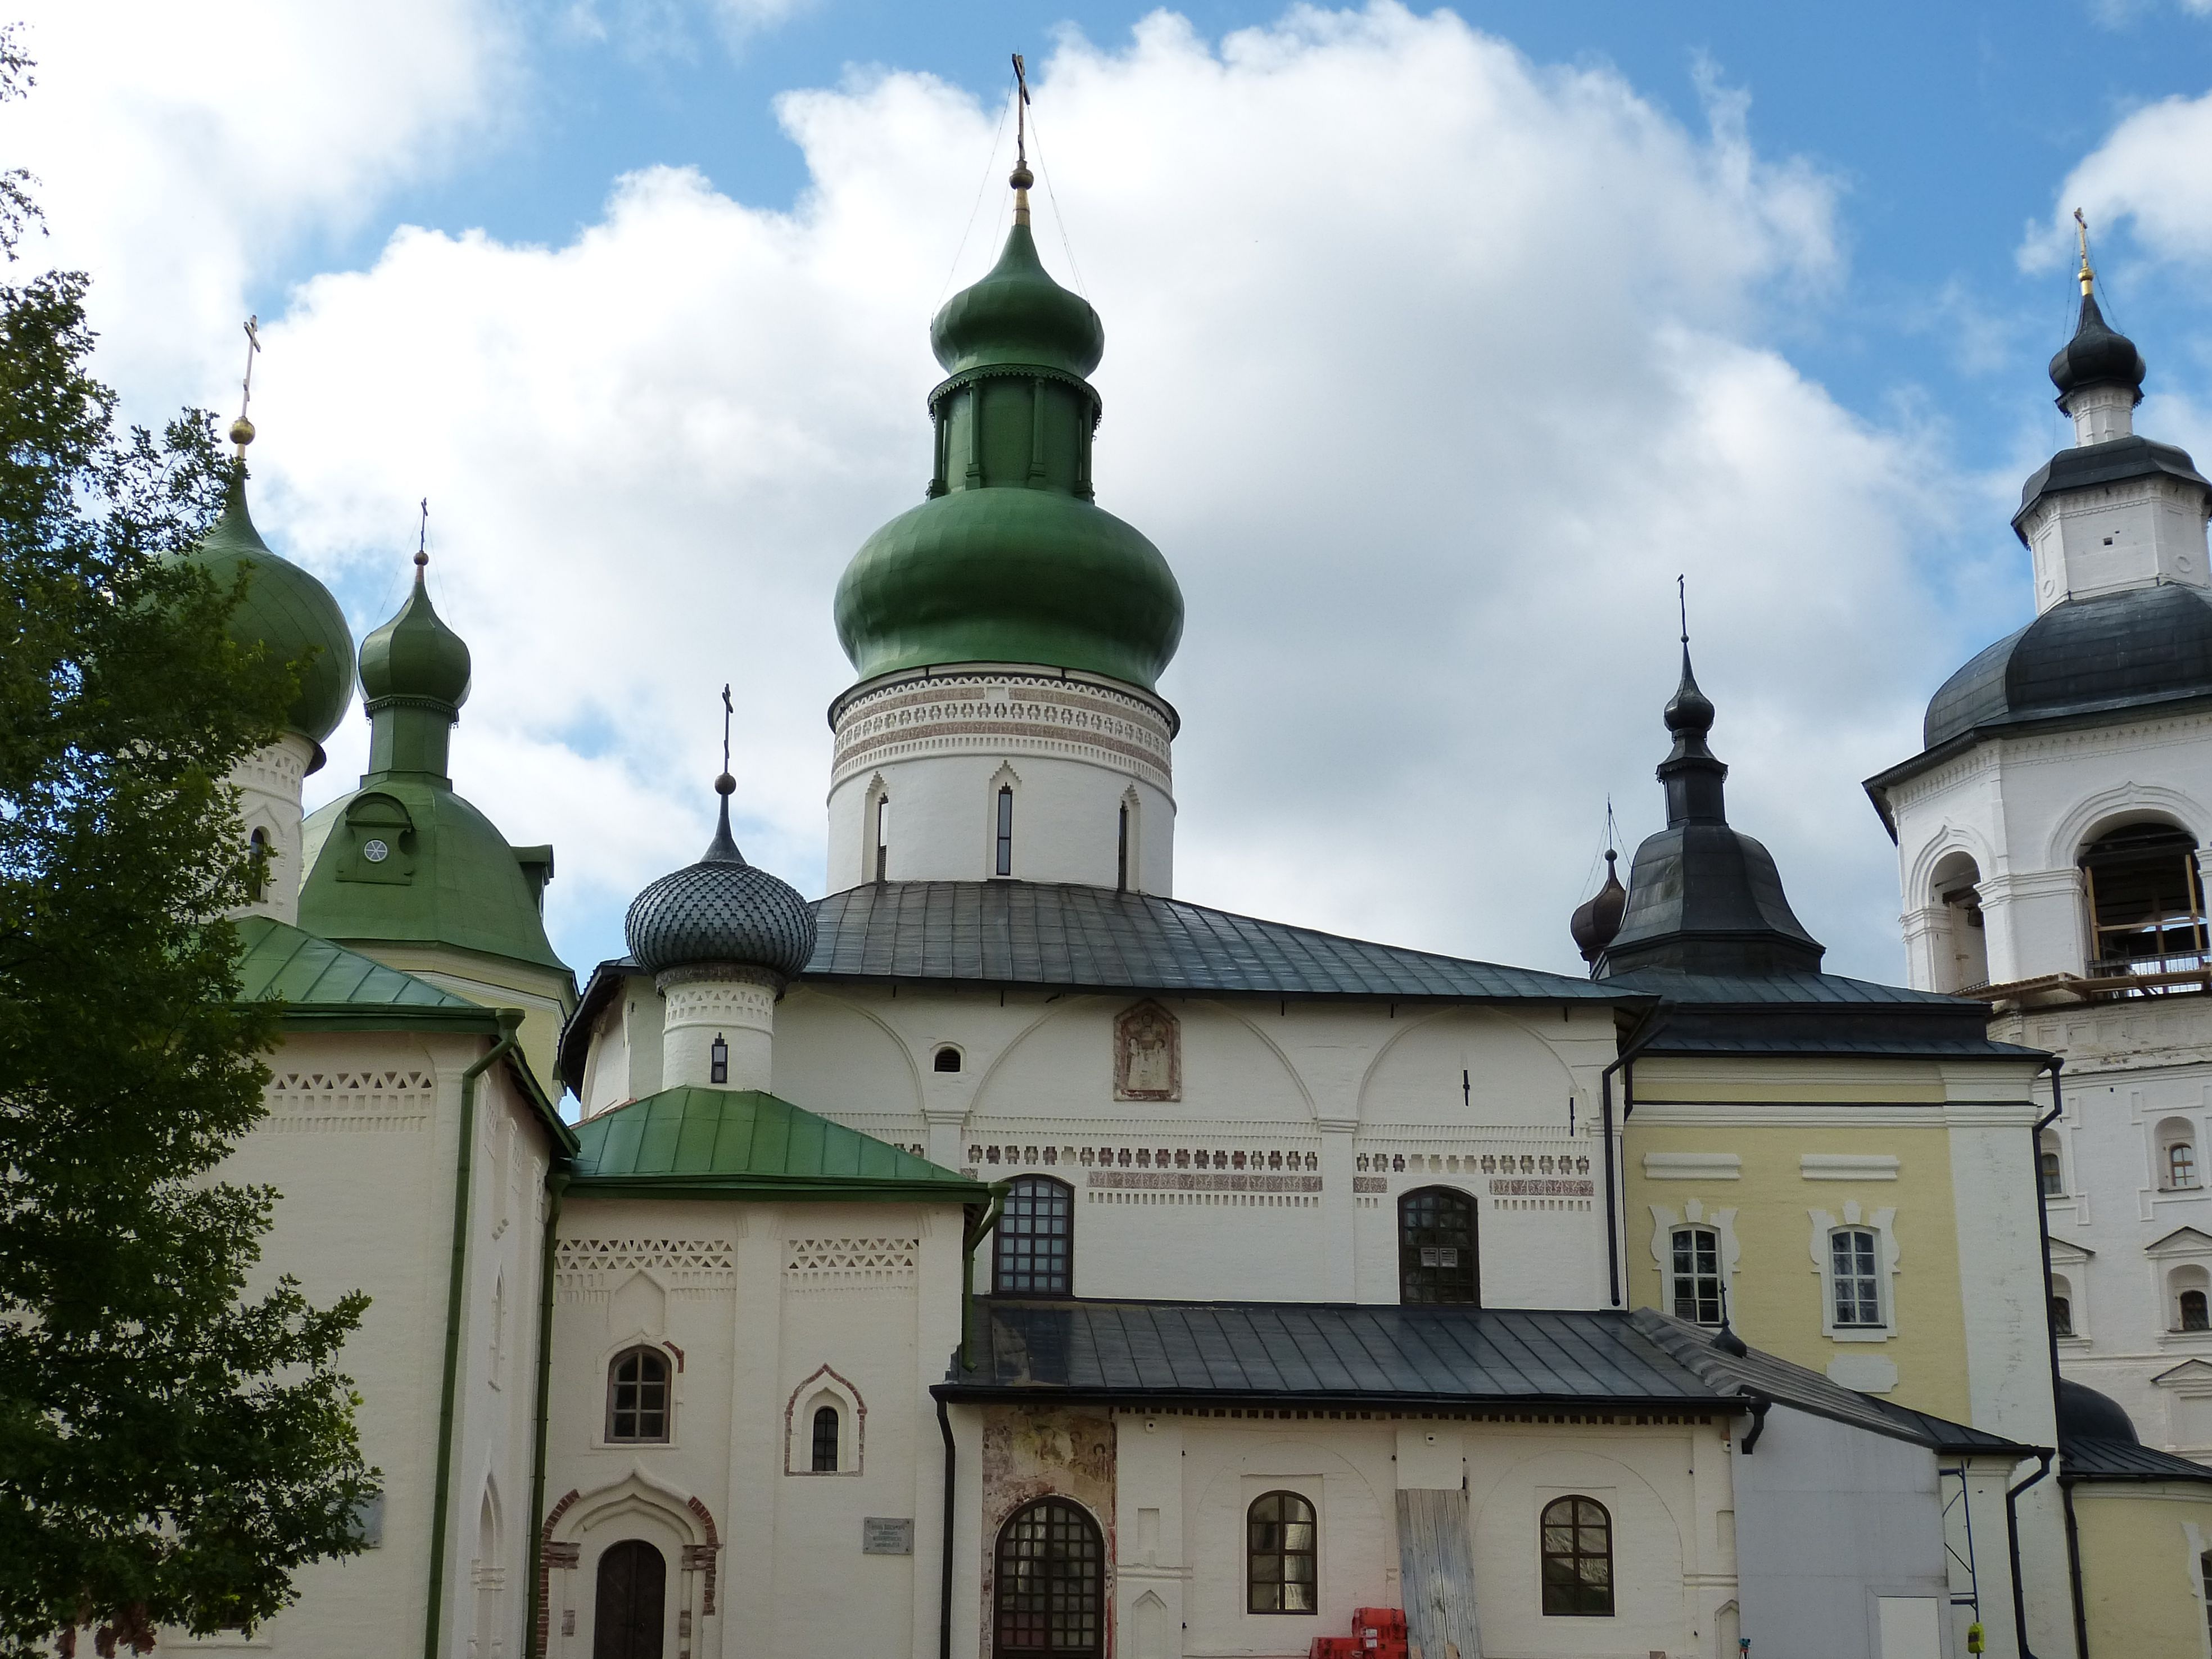
architecture, building, chateau, tower, religion, church, place of worship, steeple, monastery, orthodox, abbey, dome, russia, historically, spanish missions in california, goritsy, kirilov